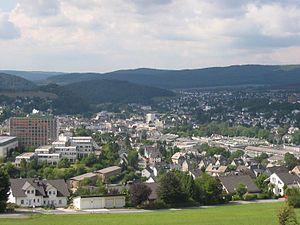
Meschede est une ville allemande située en Rhénanie-du-Nord-Westphalie, chef-lieu de l'arrondissement du Haut-Sauerland.